Armada 2525

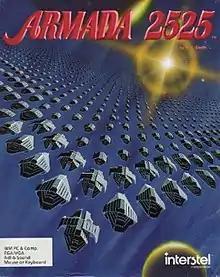

Armada 2525 is a 4X science fiction computer strategy game developed by Robert T. Smith and published by Interstel Corporation. It was released in North America in 1991 for $49.95. An updated version called Armada 2525 Deluxe was also released the following year which featured updated gameplay, graphics and improved multiplayer.